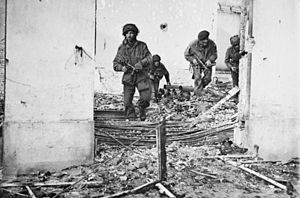
Stengun
Britiske faldskærmssoldater i Oosterbeek bevæbnede med Sten Mk V under Operation Market Garden.
En Stengun er en britisk 9 x 19 mm maskinpistol anvendt under 2. verdenskrig og i koreakrigen. Opbygningen var såre simpel, og modstandsbevægelserne i Danmark og Norge fremstillede selv et utal kopier af de fra allieredes side nedkastede våben.